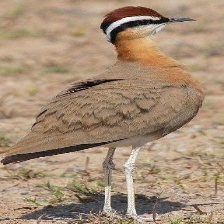
Species: BURCHELLS COURSER
Scientific name: CURSORIUS RUFUS